Weston Bay

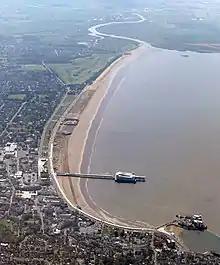
Aerial view of the eastern third of the bay and the seafront of Weston-super-Mare.

Weston Bay is an inlet of the Bristol Channel in North Somerset, England.